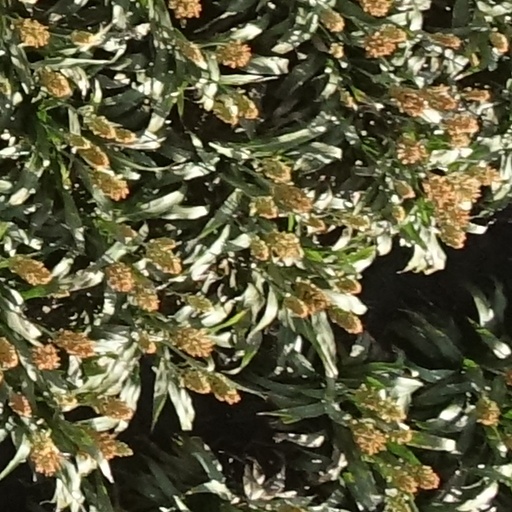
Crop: sorghum